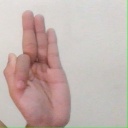
अक्षर: फ